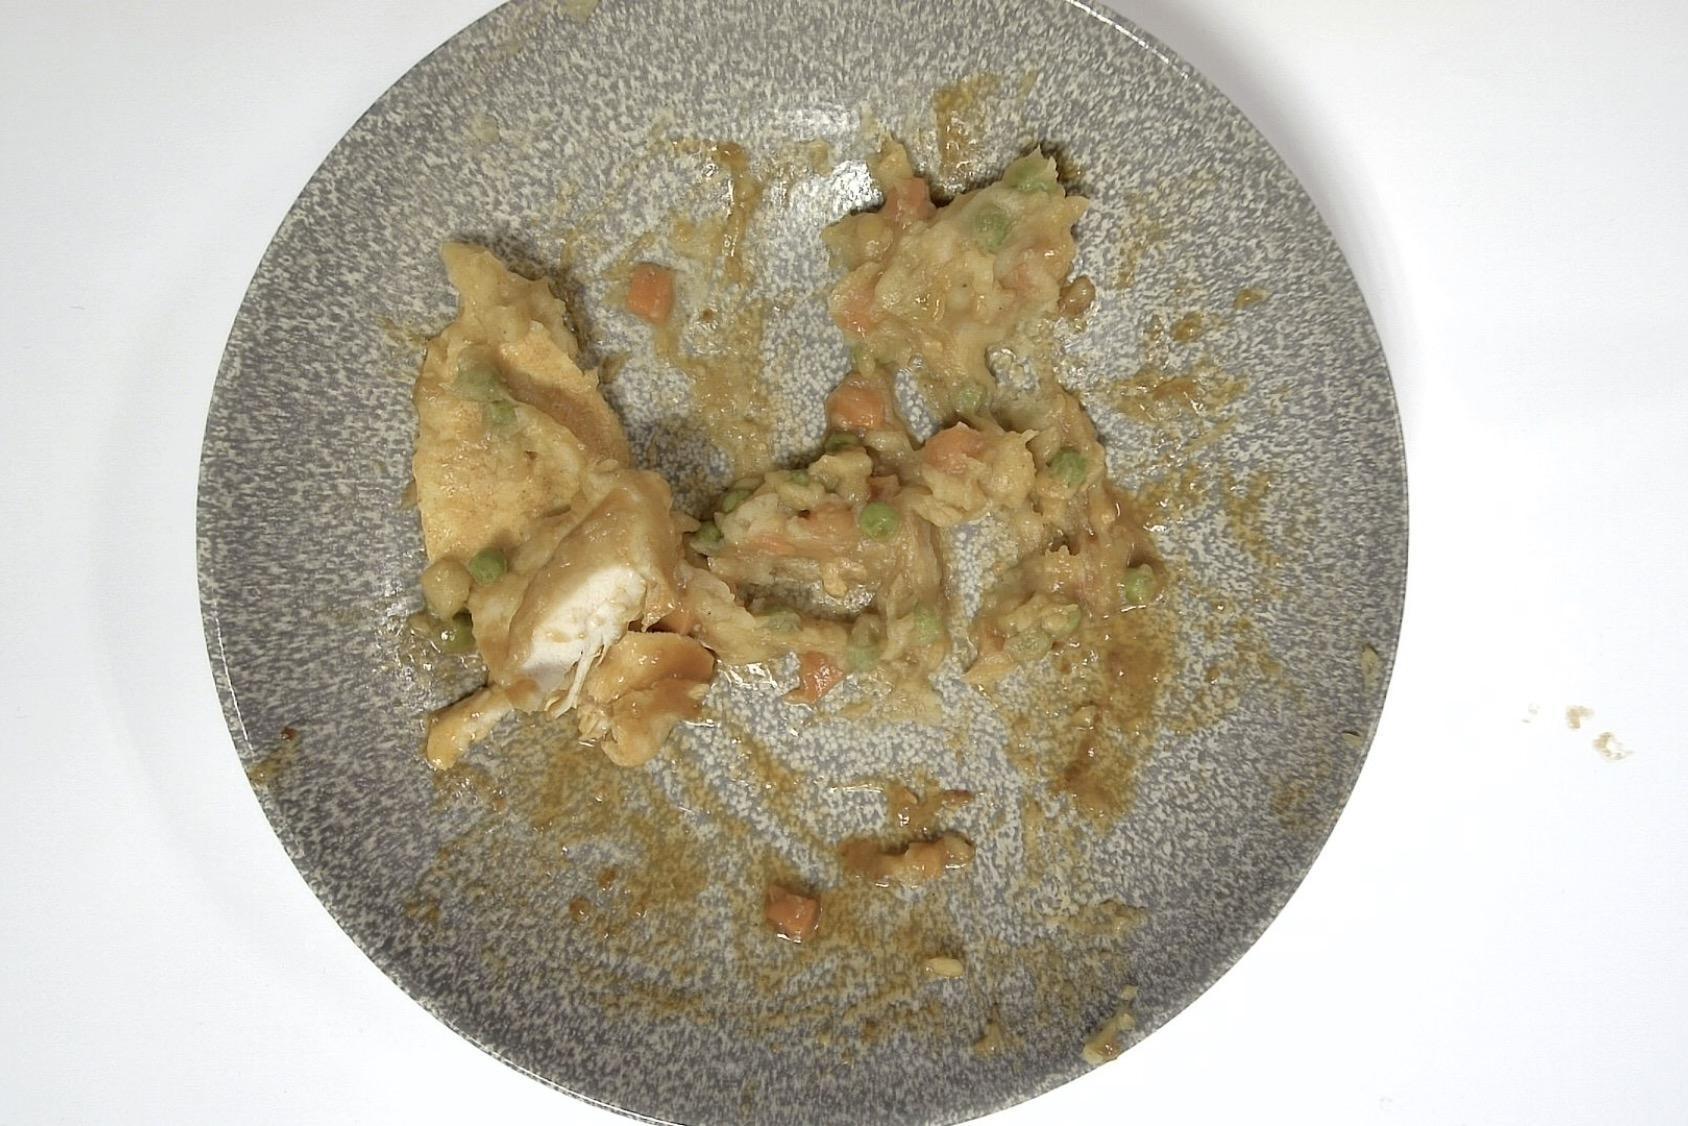
Dish: Hähnchenbrustfilet mit Erbsen und Möhren, Kartoffelpüree und Bratenjus
Portion size: Normale Portion
Ingredients: mashed-potatoes, peas, carrot, gravy, chicken
Weight as served: 341 g
Energy as served: 315,250 kcal (1.323,220 kJ)
Fat: 10,293 g (saturated: 1,305 g)
Carbohydrates: 28,830 g (sugar: 7,477 g)
Protein: 24,587 g
Salt: 3,404 g
Weight after return: 197 g
Energy after return: 182,124 kcal